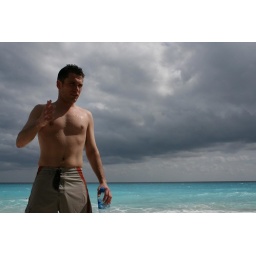
Travis with threatening clouds behind him on the beach in Cancun.